Ferrari 458

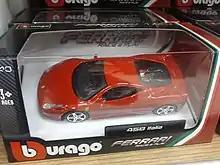
The 458 Italia and its subsequent variants were replicated by various model makers in various scales. This example was replicated by Bburago in scale.

Ferrari also unveiled a GT3 version of the Ferrari 458 Italia in 2011, built as well by Michelotto. The car is slightly lighter and more powerful than the GTE version, generating a power output closer to and has a red-line of 9,000 rpm. The engine thus performs more similarly to that of the road car than the GTE version. The aerodynamics of the car are also slightly different due to different aero regulations.